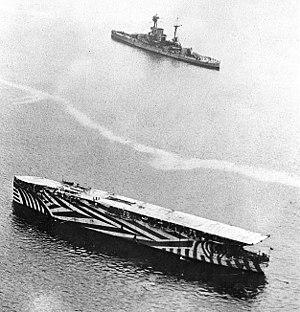
Créés peu après l'invention de l'aviation militaire pendant la Première Guerre mondiale, les porte-avions ont d'abord été considérés comme des bâtiments auxiliaires et n'ont joué un rôle majeur dans la guerre navale qu'à partir de la Seconde Guerre mondiale. Il a fallu l'attaque de Pearl Harbor de décembre 1941 pour démontrer la supériorité de l'aviation embarquée sur la grosse artillerie des navires de ligne, grâce à sa portée incomparablement plus grande pour une force de frappe équivalente. La bataille de la mer de Corail, en mai 1942, est le premier affrontement uniquement aéronaval de l'histoire, dans lequel les forces navales japonaises et américaines s'affrontèrent par avions interposés sans jamais être à portée de canon. En 1944-45, les plus grands cuirassés japonais jamais construits coulent sous les attaques de l'aviation embarquée américaine.
Le HMS Argus était un porte-avions britannique de la Royal Navy de 1918 à 1944. Il est le premier exemple au monde de ce qui allait être la forme standard des porte-avions avec un pont entièrement plat et continu, capable de faire décoller ou atterrir des avions munis d'un train à roues.